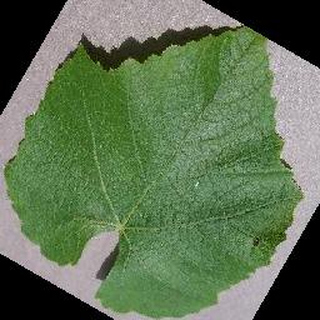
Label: healthy_grape